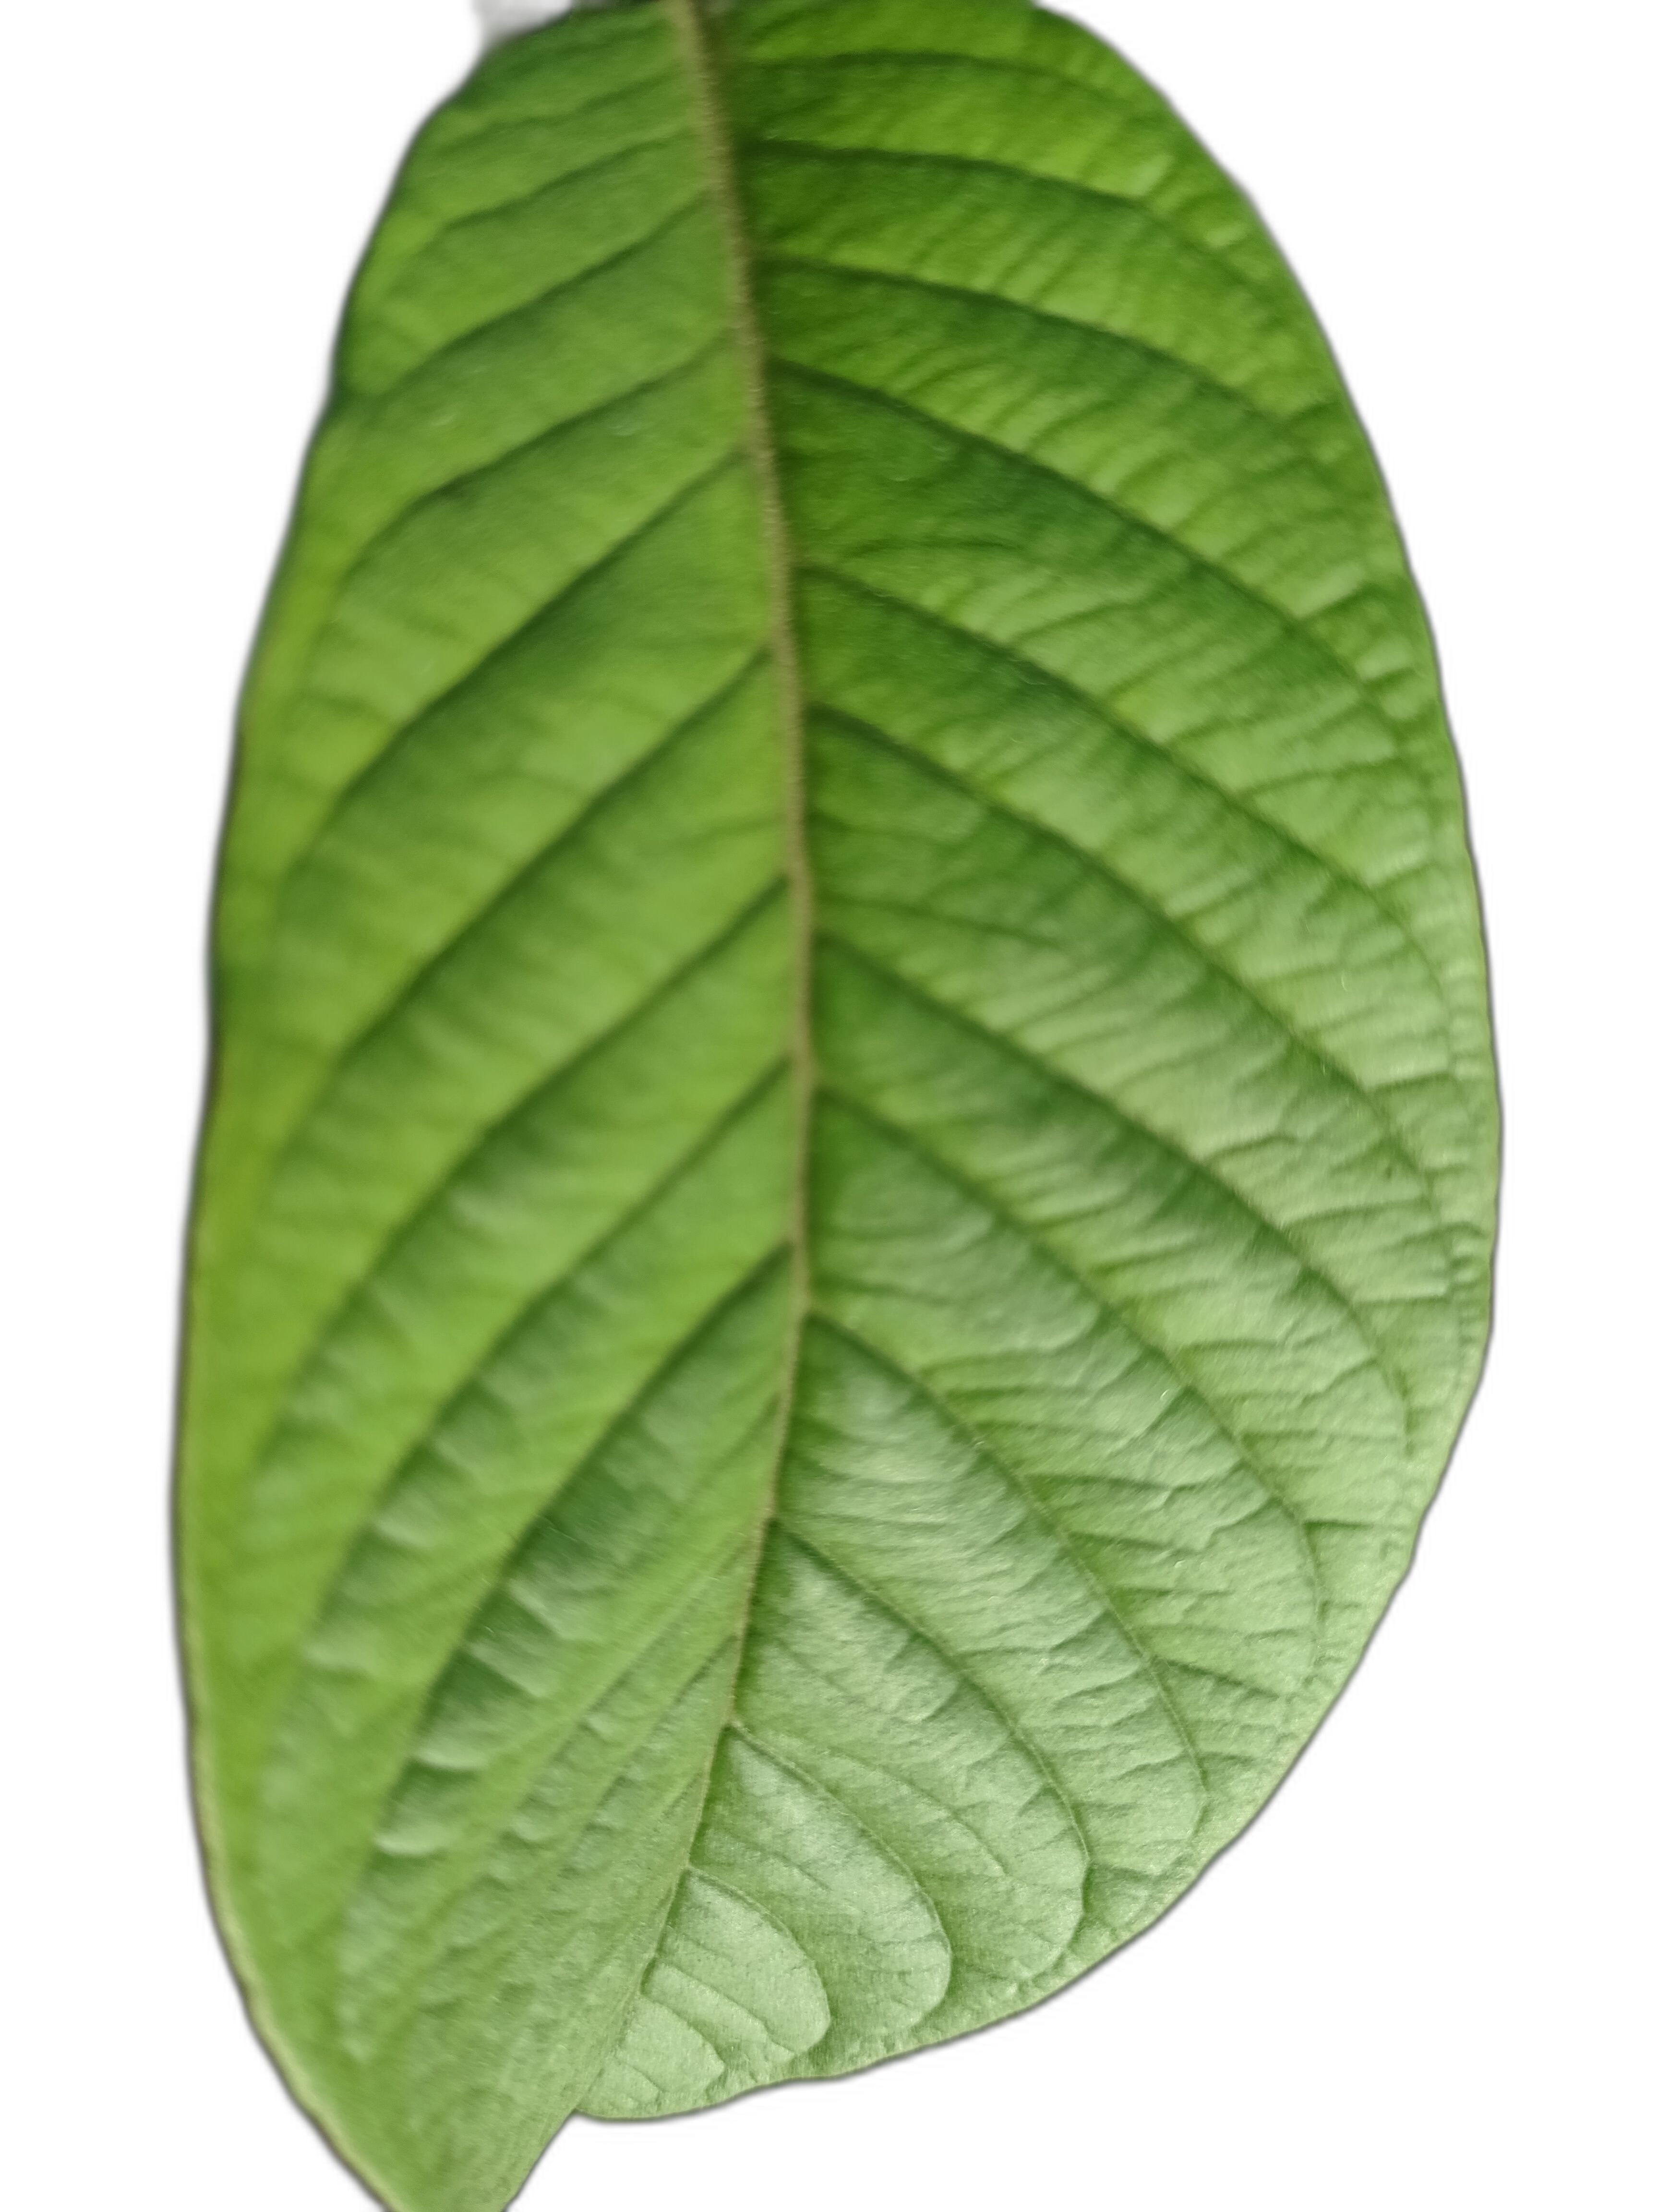
Plant part: leaf
Disease: Healthy